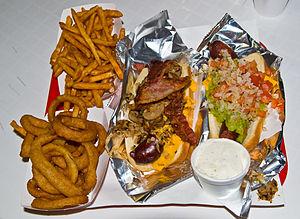
La malbouffe désigne par dérision ou réprobation une nourriture et un régime alimentaire jugés néfastes sur le plan diététique, en raison notamment d'une haute teneur en énergie - principalement des calories vides, due aux graisses et au sucre, et d'une faible valeur nutritive. La nourriture de fast-food, les snacks et sodas en sont des archétypes. Une telle alimentation peut favoriser l'obésité, le diabète, les maladies cardiovasculaires, certains cancers, des dépressions, etc.